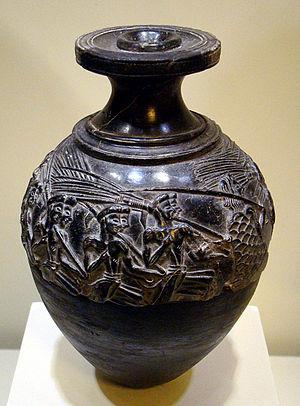
Aghia Triada est un site archéologique minoen au-dessus de la Plaine de la Messara qu'il domine à l'ouest tandis que Phaistos, distant de 4 km, la domine à l'est, en Crète centrale. Le complexe n'était pas un palais à proprement parler, mais plutôt une ville voire une villa royale dont le nom est tiré d'un des deux édifices religieux localisés à proximité, Aghia Triada ou Sainte-Trinité.